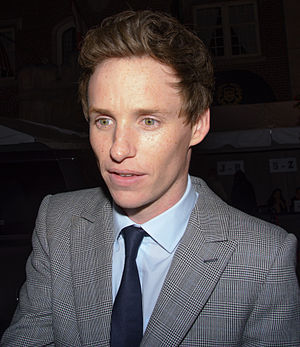
Oscaruddelingen 2015 / Nomineringer og prisvindere
Eddie Redmayne for bedste mandlige hovedrolle.
Oscaruddelingen 2015 var den 87. udgave af oscaruddelingen og fandt sted 22. februar 2015 i Dolby Theatre i Hollywood. Neil Patrick Harris var vært for første gang.